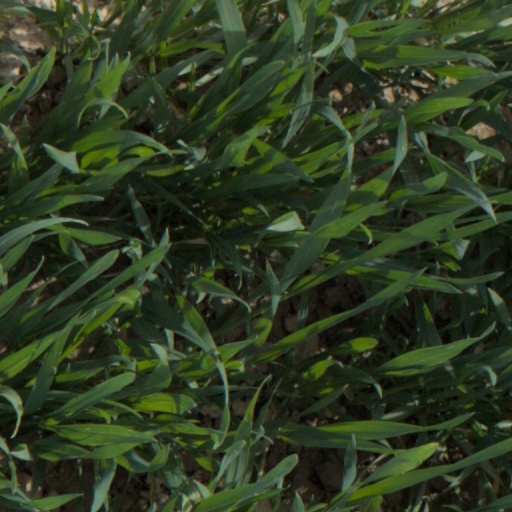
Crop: wheat